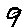
Label: 9